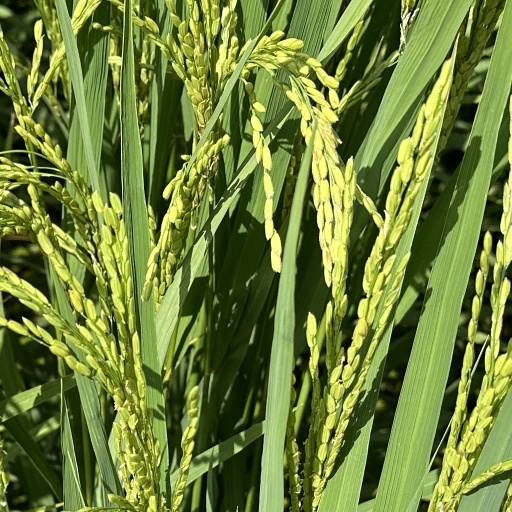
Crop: rice